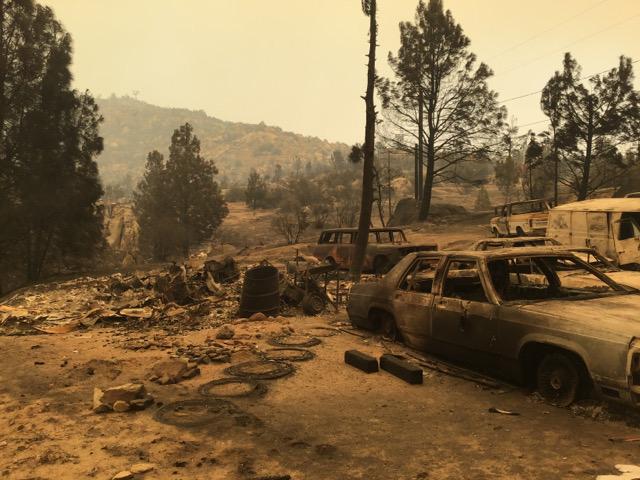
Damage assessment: destroyed